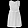
Label: Dress